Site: saxony
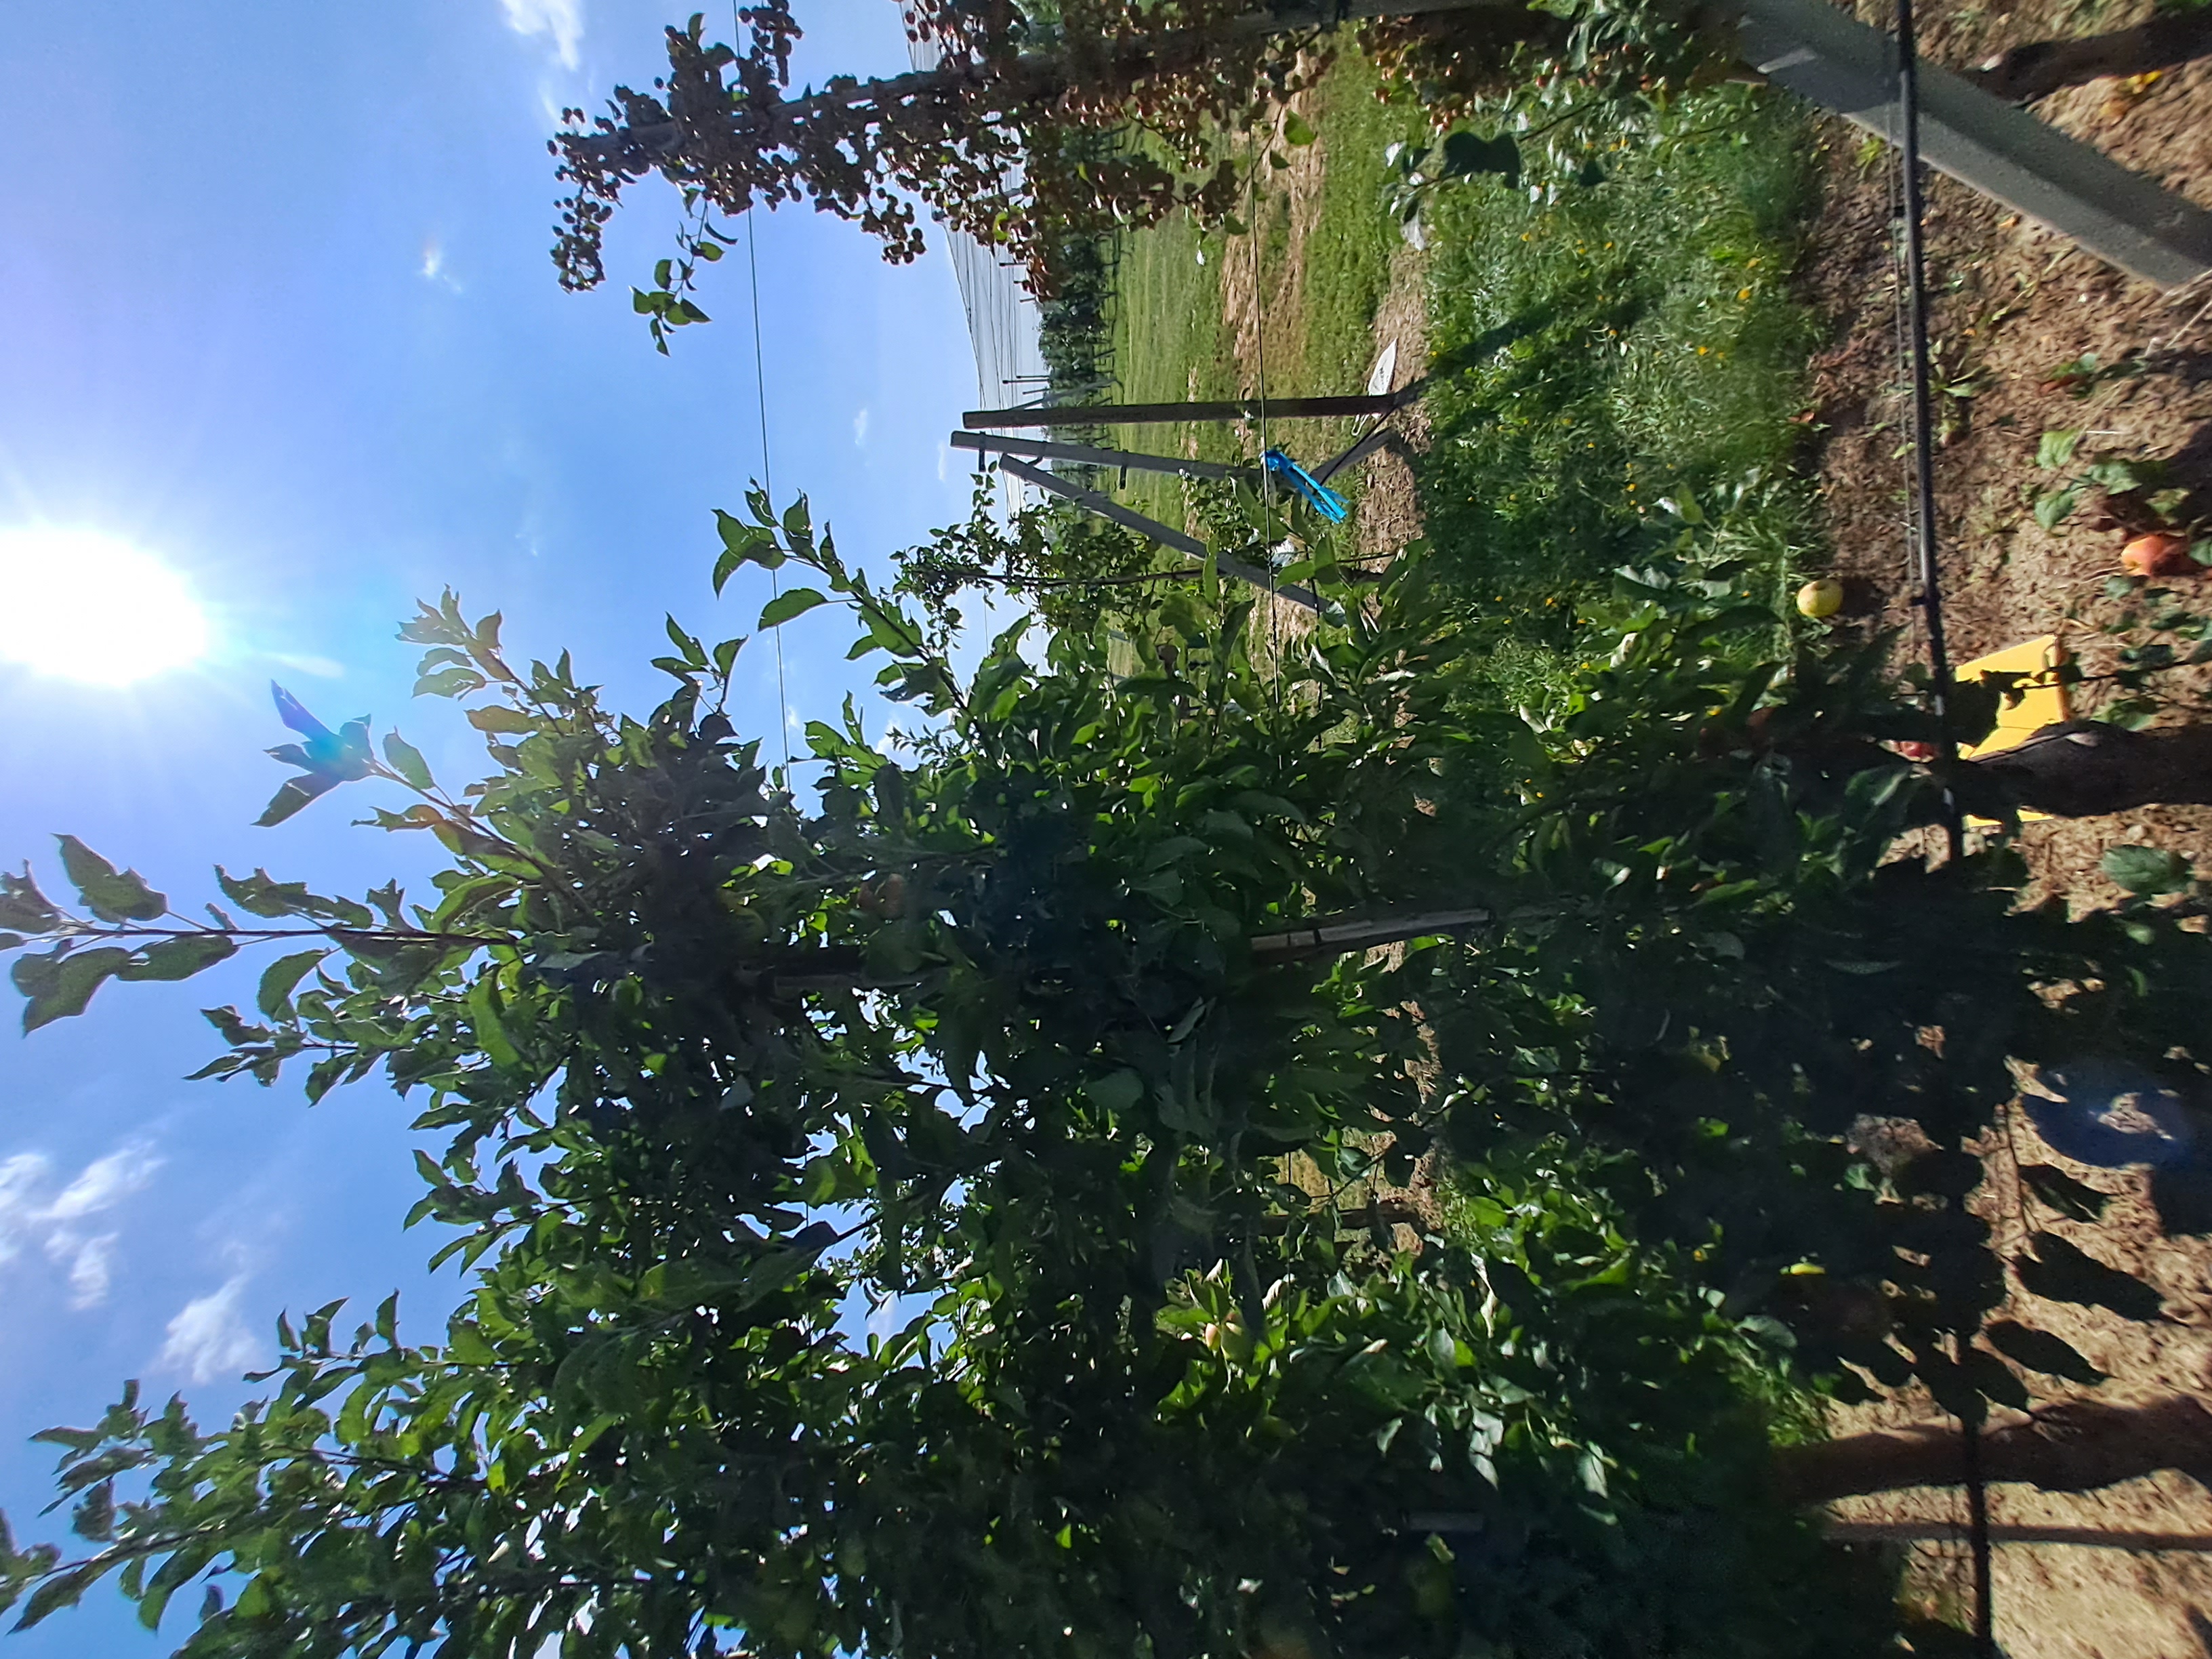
Growth stage (BBCH 81): Maturity of fruit and seed